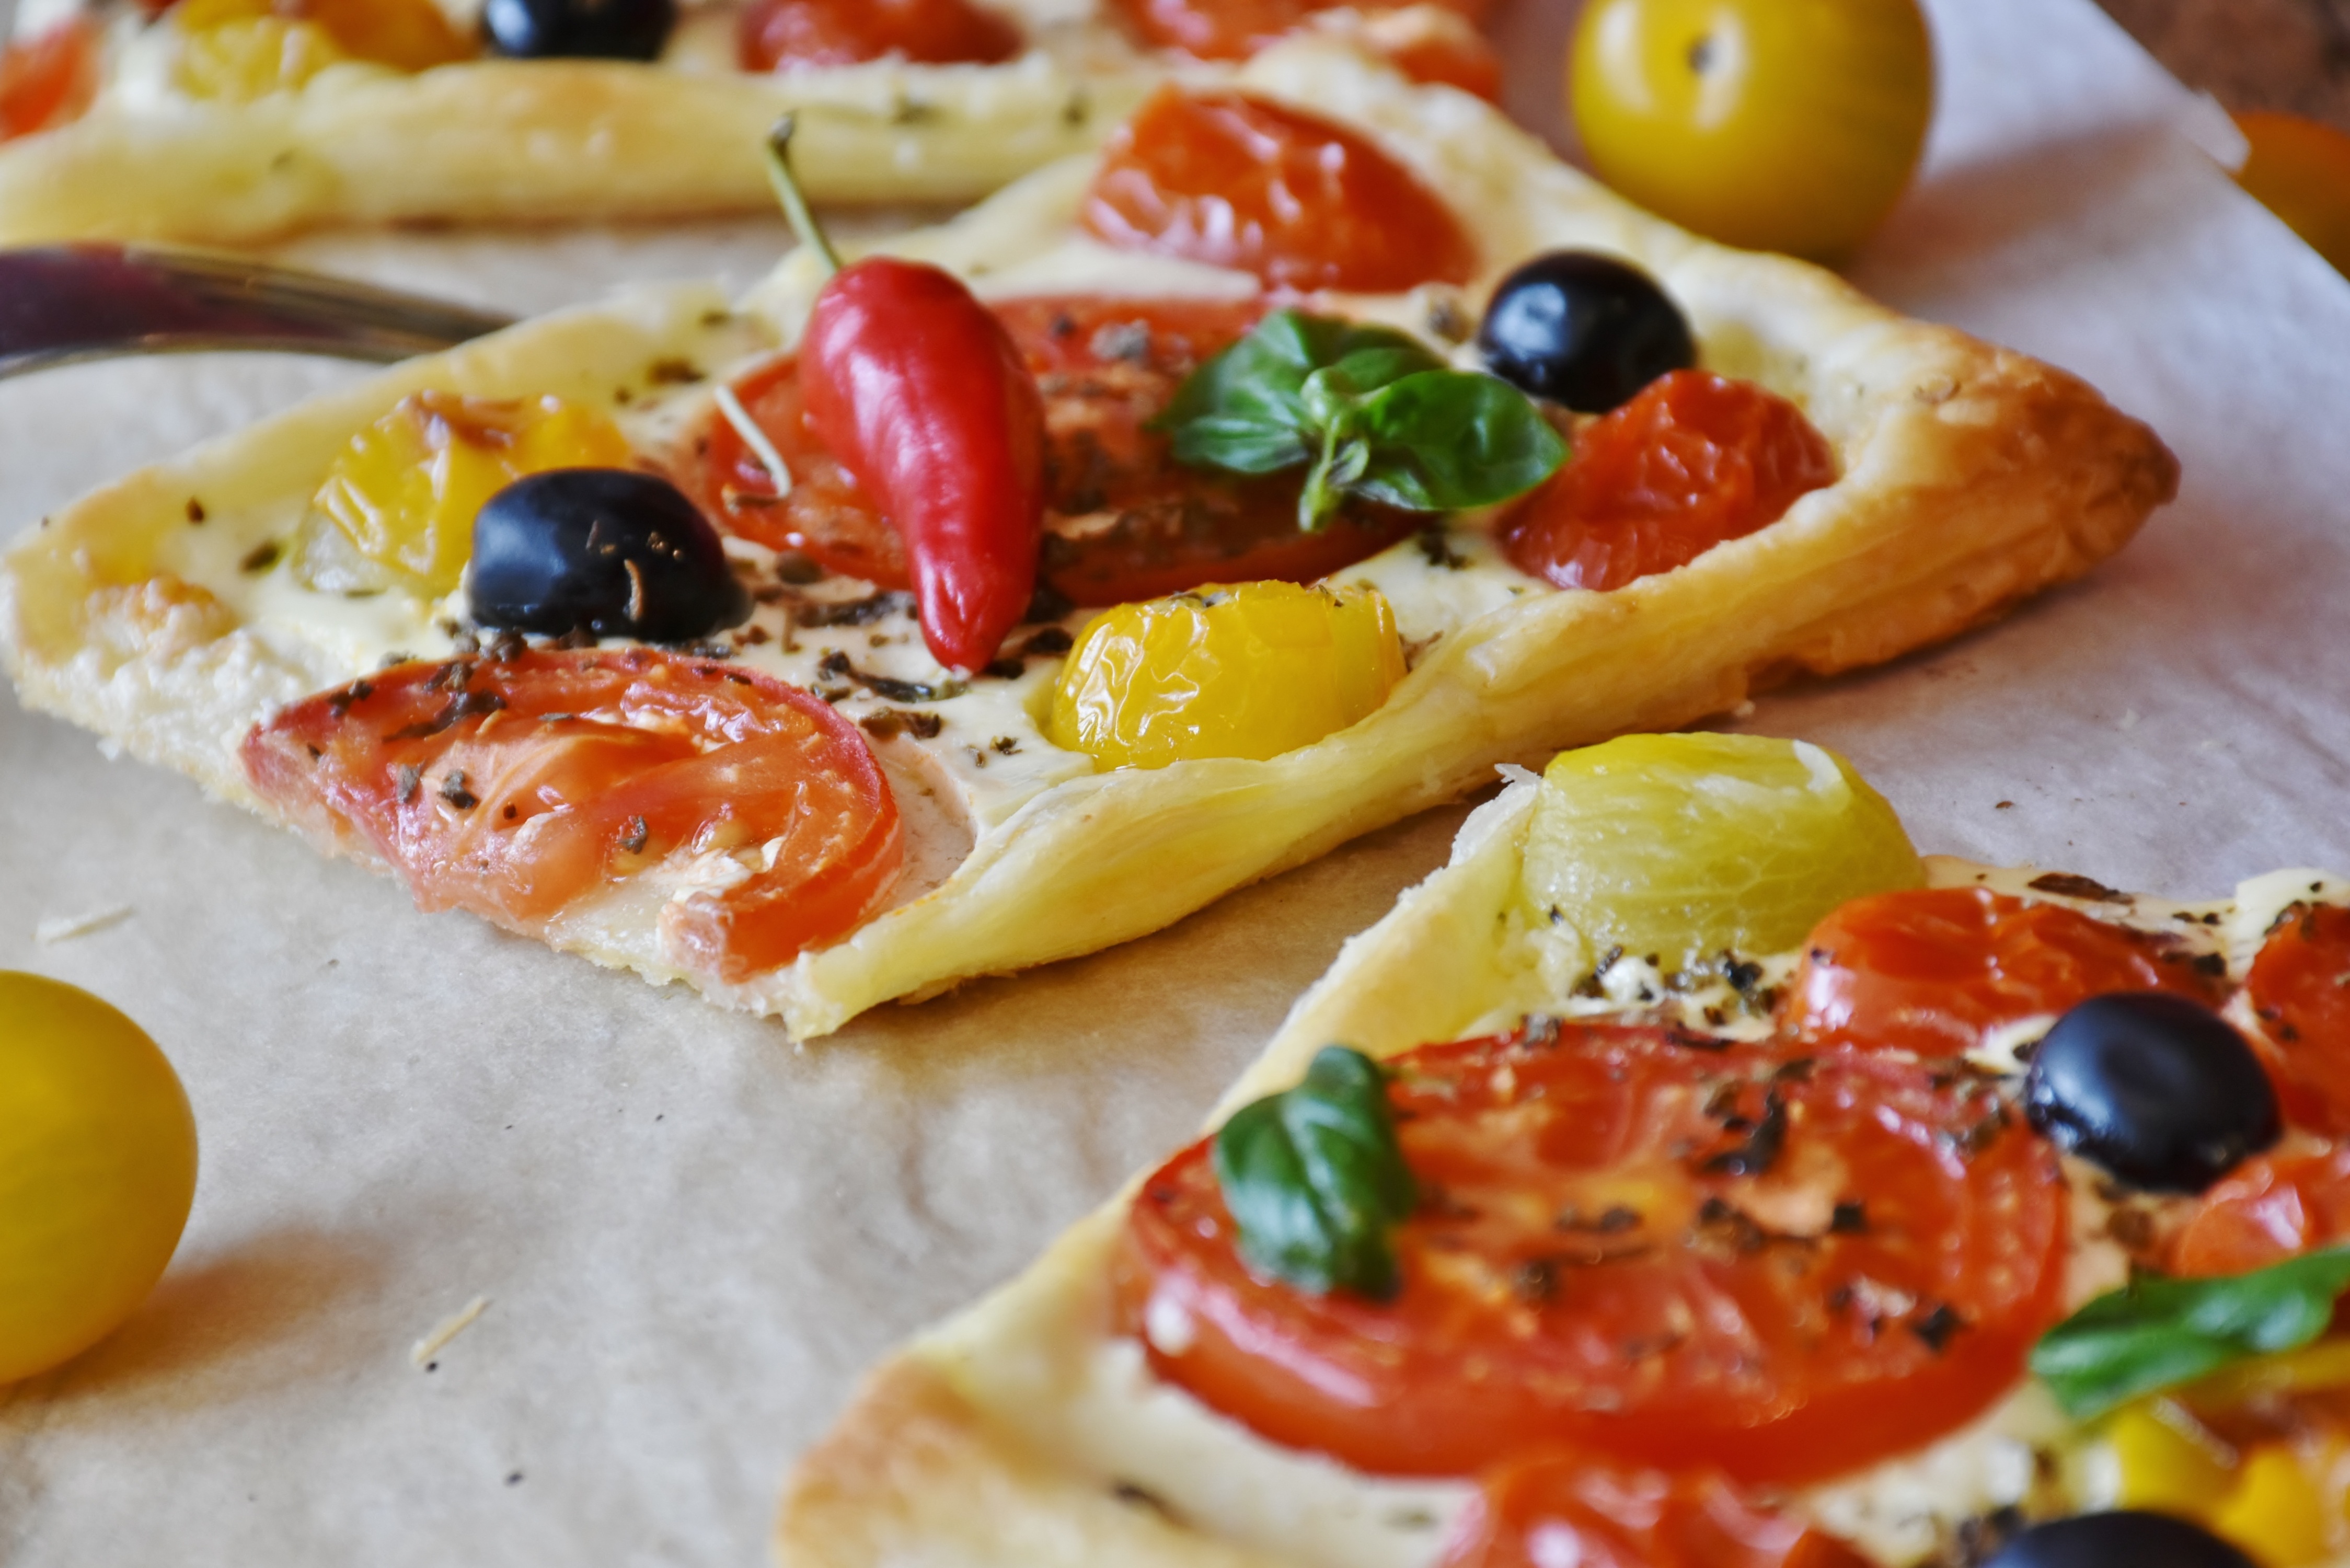
dish, meal, food, red, produce, yellow, breakfast, eat, cuisine, cream, delicious, pizza, pepperoni, nutrition, tasty, tomatoes, vegetarian, olives, frisch, enjoy, meatless, baked goods, appetizing, bruschetta, italian food, tomato quiche, cooking enjoyment, hors d oeuvre, smoked salmon, european food, salt cured meat